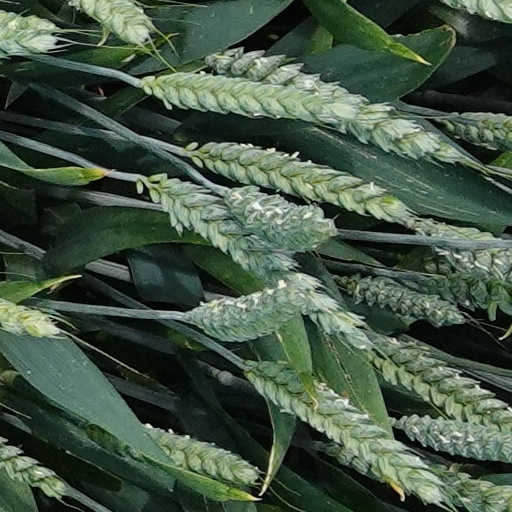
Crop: wheat